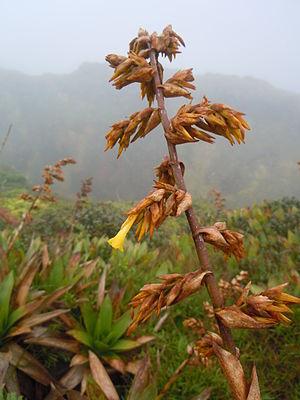
Guzmania plumieri, inflorescence
L'Ananas-jaune montagne ou Ananas sauvage de montagne, Guzmania plumieri est une plante de la famille des Broméliacées originaire des Petites Antilles, de Guyane et du Venezuela.